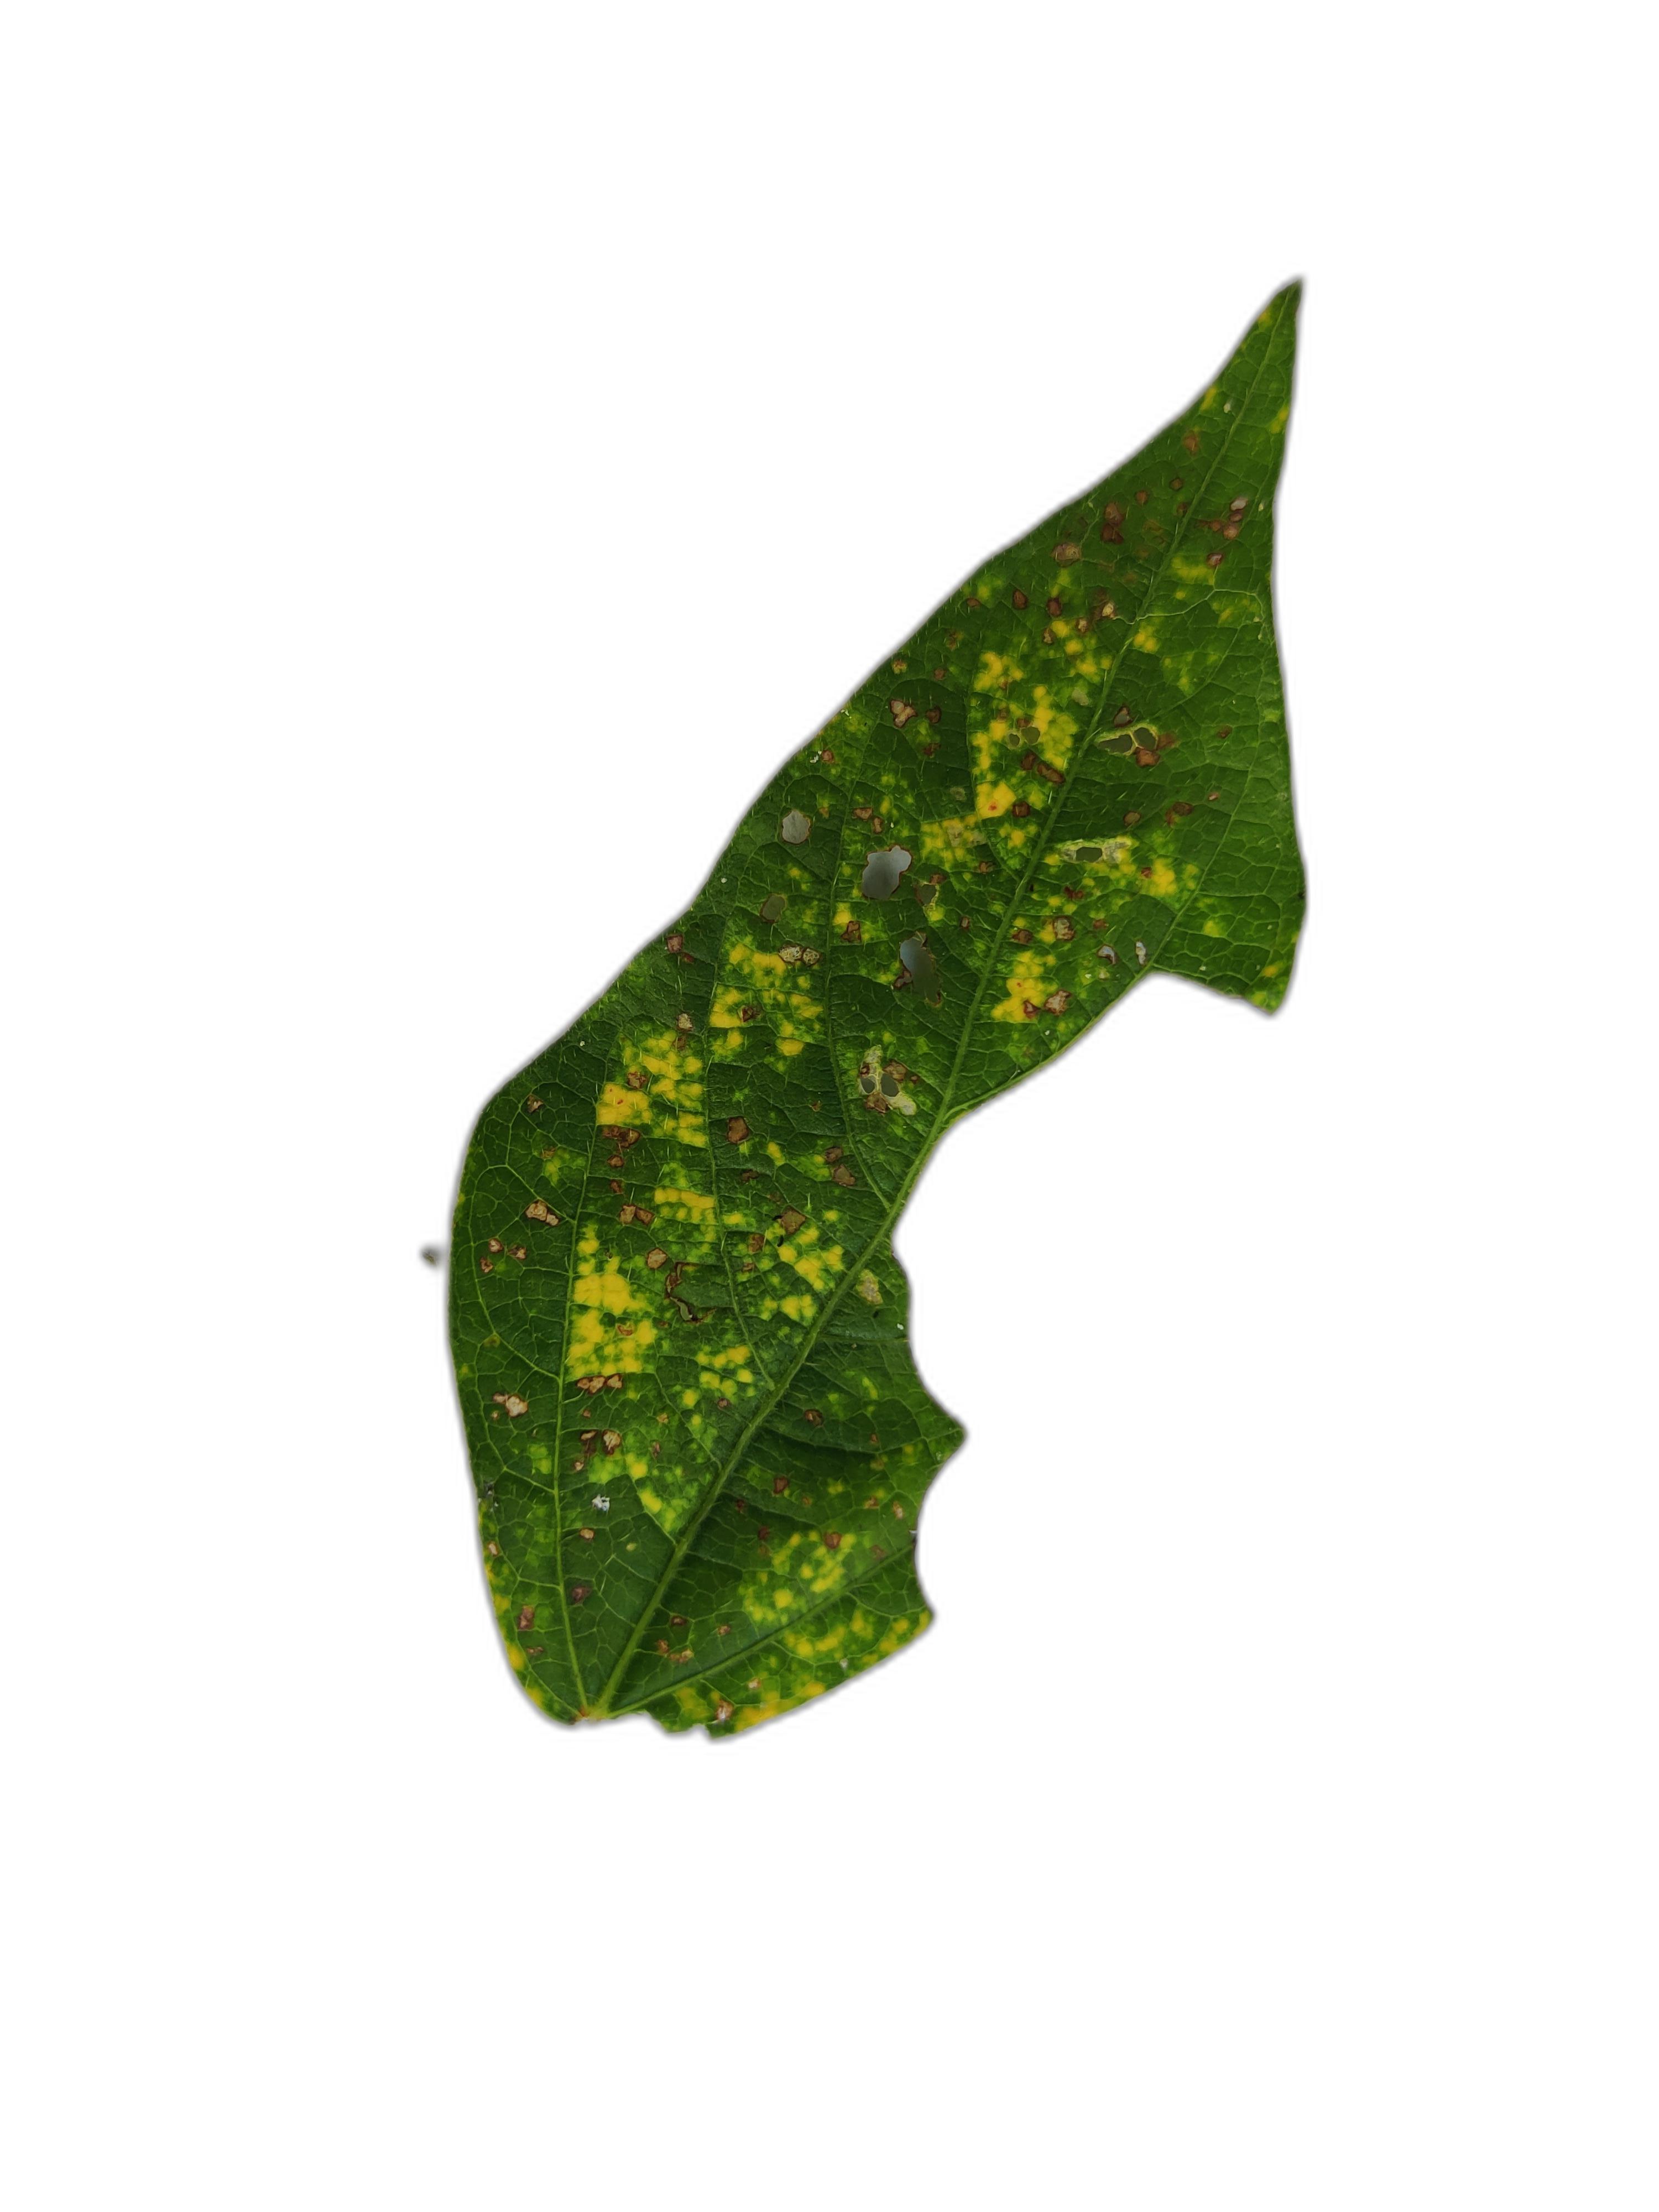
Label: Yellow Mosaic